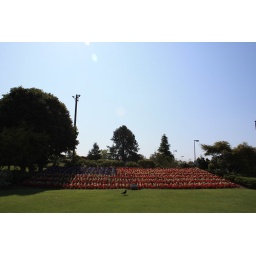
A flower bed of the U.S. flag, consisting of roses, against the midday sun, facing south.